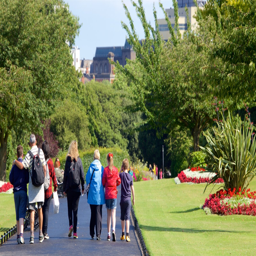
tourist attraction which includes a garden and flowers as well as a small group of people